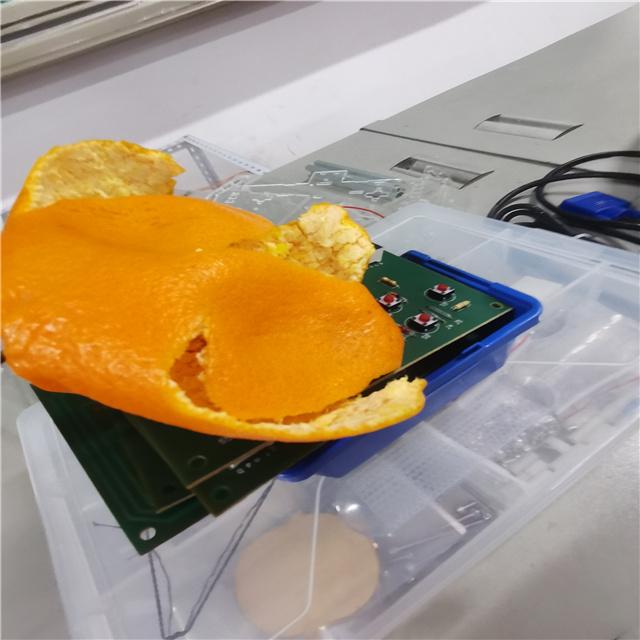
Label: peels